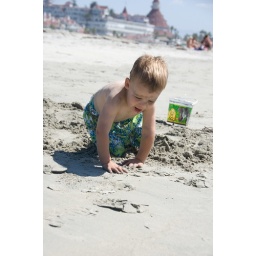
Half buried in sand at Coronado beach